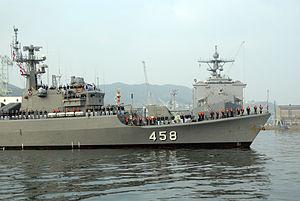
La frégate de Type 053H2 est une sous-classe de frégates lance-missiles dérivée du Type 053 construite et exploitée la Marine de l’Armée populaire de libération. C'est version améliorée du Type 053H1 qui utilisait certaines technologies occidentales, obtenue grâce au réchauffement des relations entre la Chine et l'Occident dans les années 80. Trois unités ont été construites pour la marine chinoise et quatre autres unités pour la marine royale thaïlandaise en tant que classe Chao Phraya. Tous sont toujours en service actif.